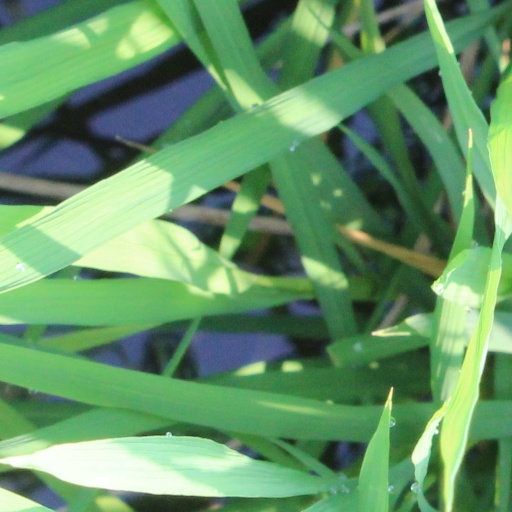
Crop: rice